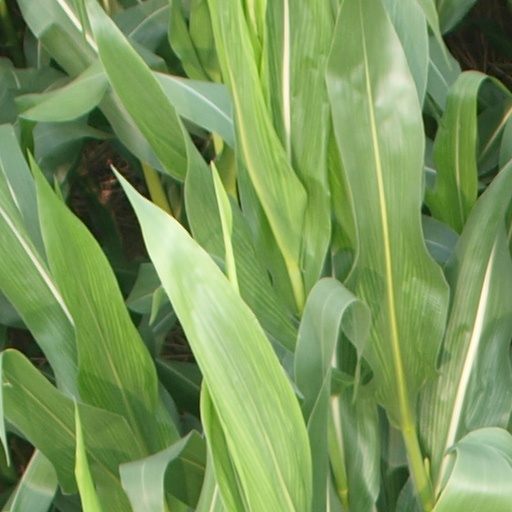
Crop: maize; corn